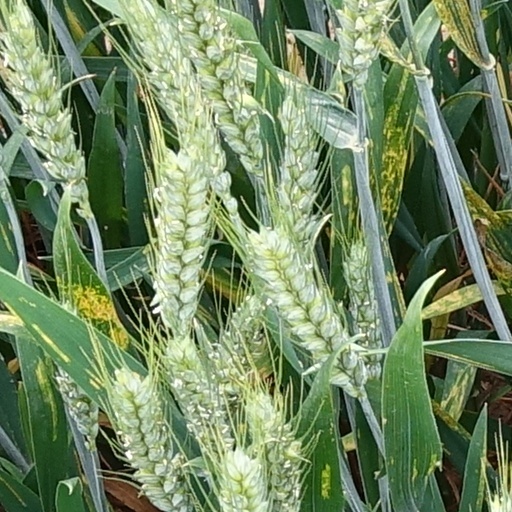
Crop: wheat